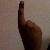
The image shows a hand gesture representing the number 1 in Indian Sign Language.